Alfred III, Prince of Windisch-Grätz

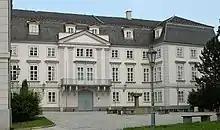
Tachov palace in Tachov, residence of the Windisch-Graetz family from 1802 until 1939

His family owned large estates in the Western Bohemia, German-populated area near the border with Germany. Alfred and his family resided in Tachov palace, Plzeň Region, which stayed in their possession until the beginning of WWII in 1939. His grandfather, Alfred I, Prince of Windisch-Grätz had begun to transform an old Tachov castle into a town palace, but his plans remained partly unfulfilled. Alfred III served as the 11th Minister-President of Austria and was President of the Imperial Council from 1895 to 1918. He was also Hereditary Master of the Horse in the Duchy of Styria and Standesherr in the Kingdom of Württemberg.